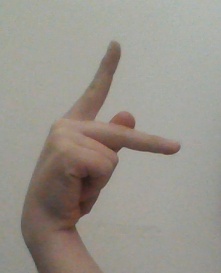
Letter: dha